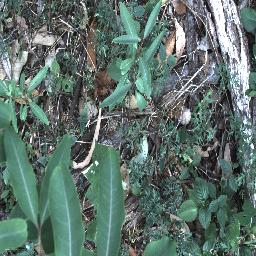
Label: rubber_vine